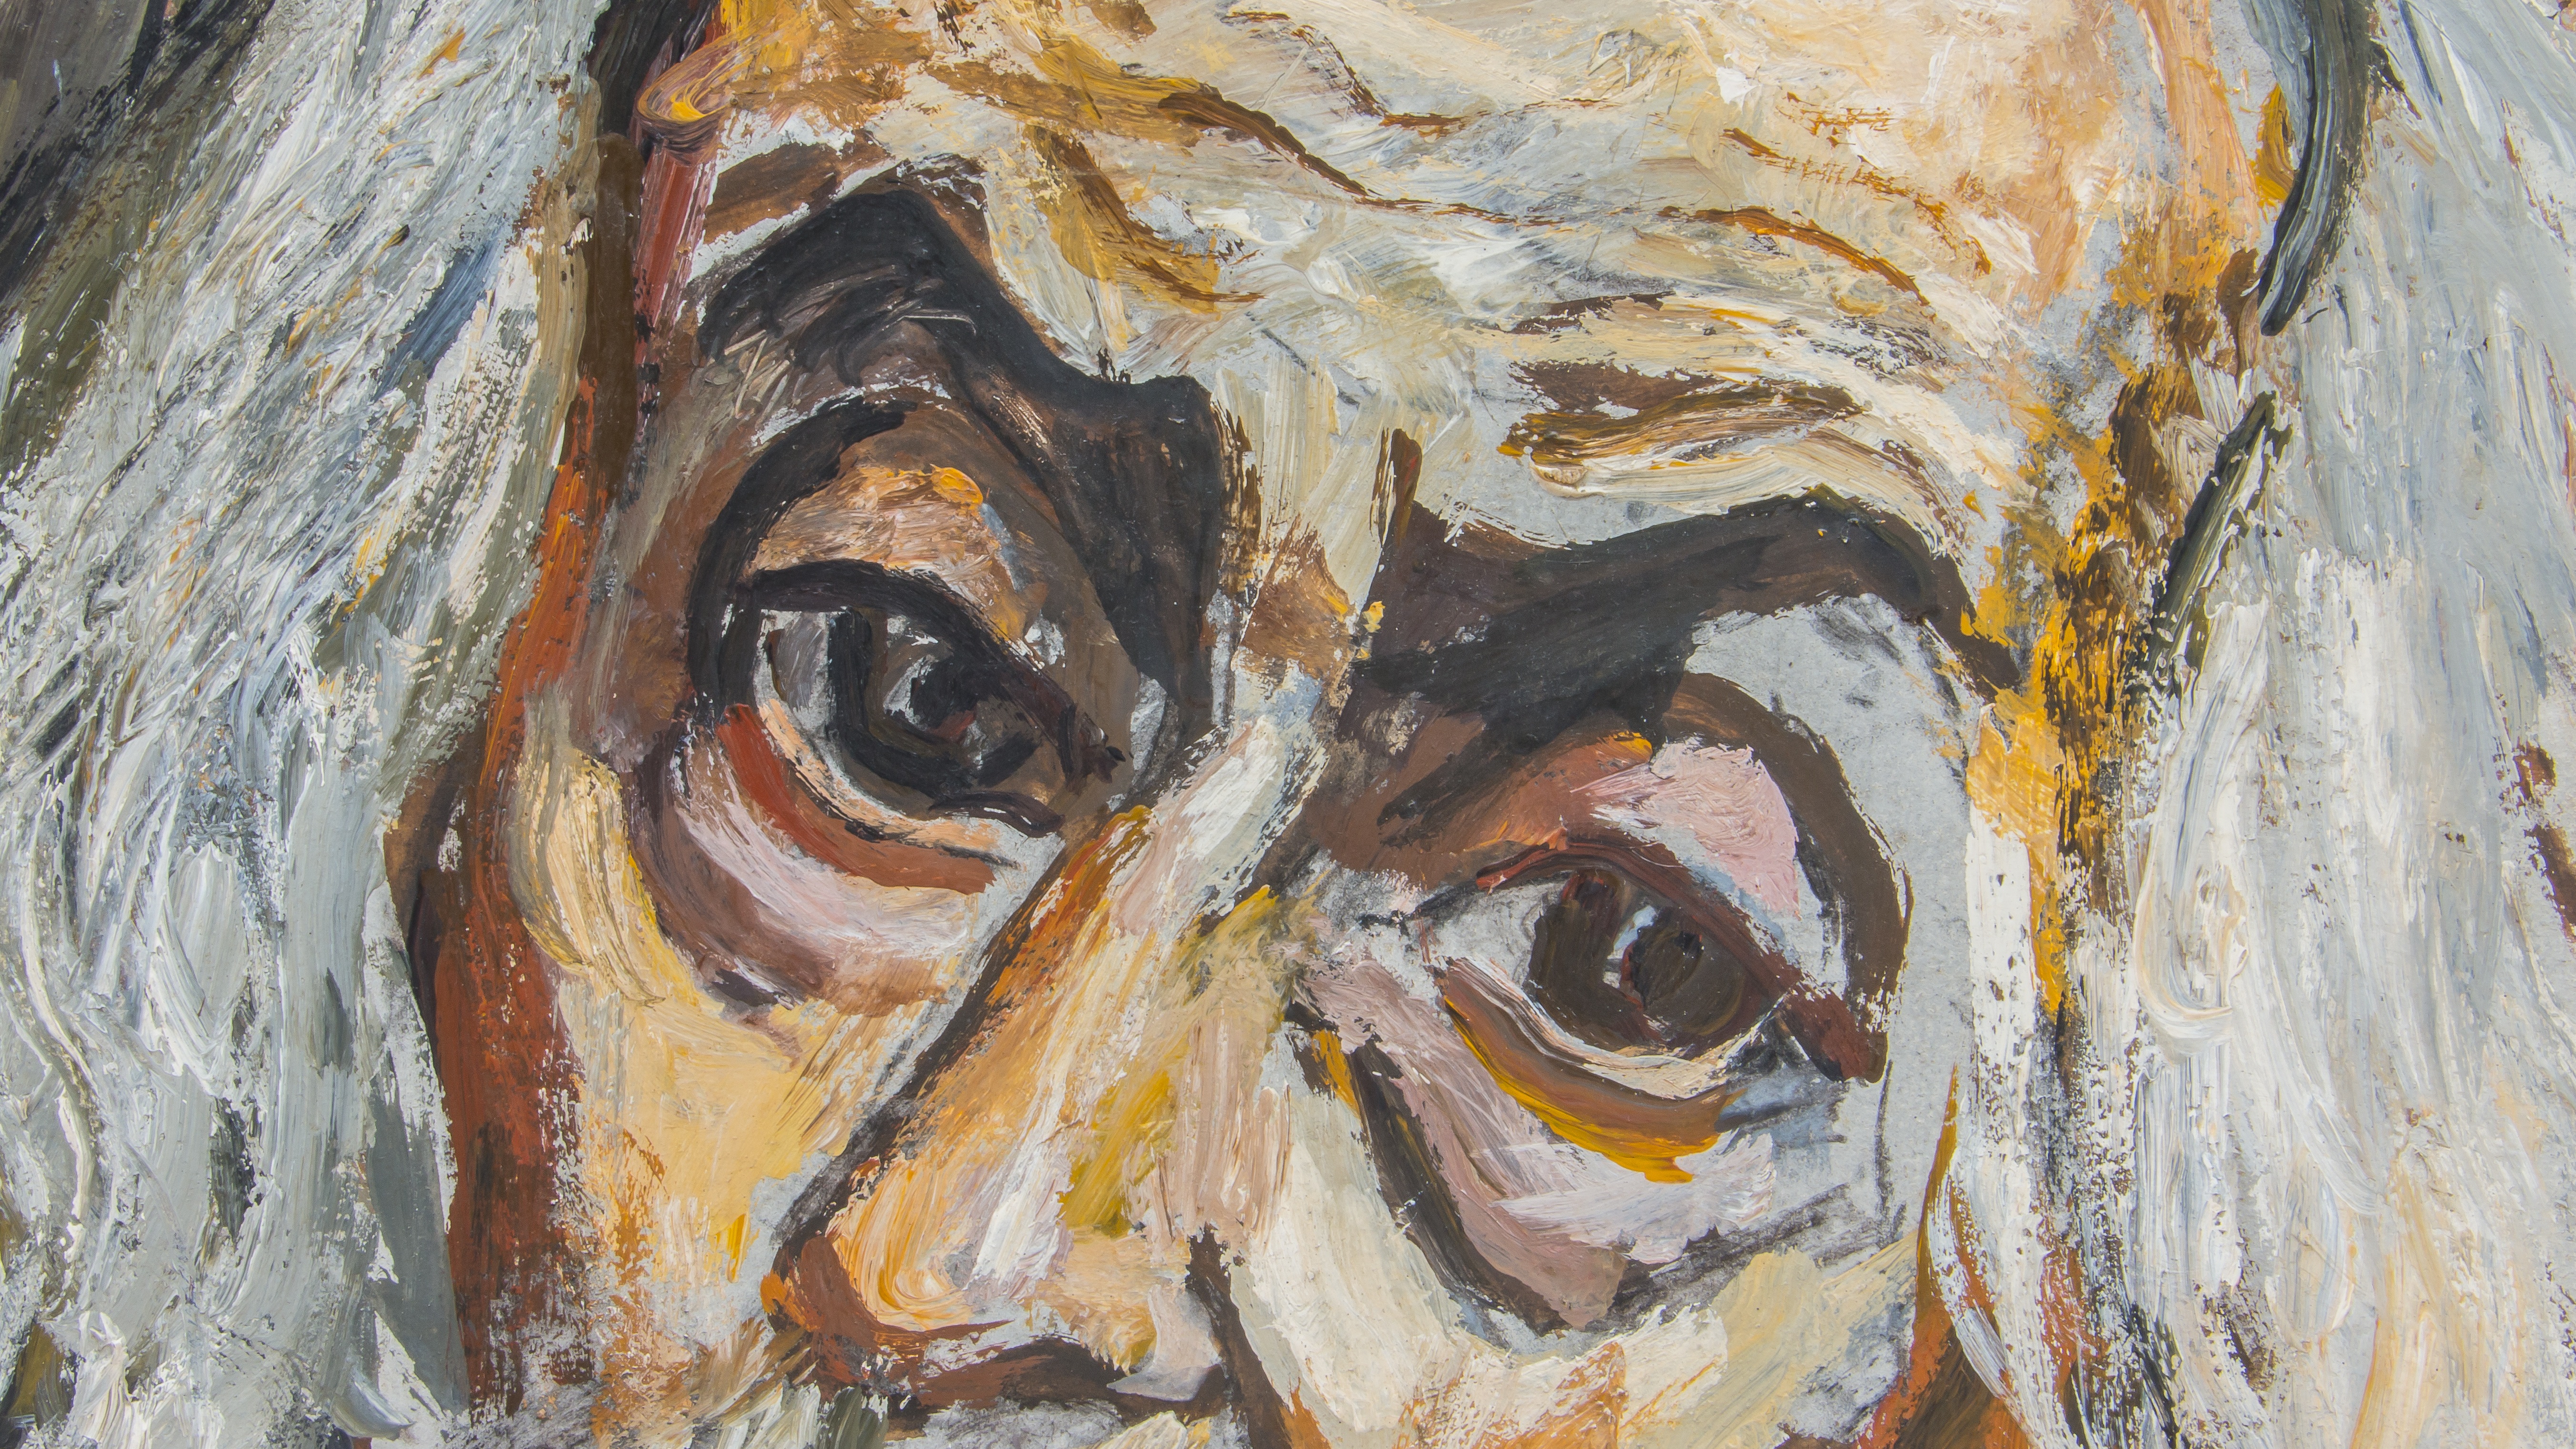
wood, painting, pictures, art, paintings, brushes